Broken Hill

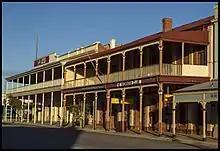
Corrugated-iron balconies and awnings are a characteristic feature of Broken Hill's architecture and streetscape

The main sidings and locomotive servicing facilities were in Railwaytown, a suburb of Broken Hill, with sidings running to the south and north to serve the mines. The main passenger station was at Sulphide Street.